Ryan Kavanaugh

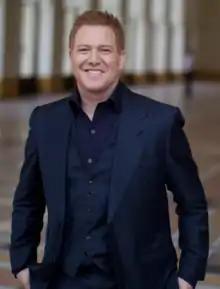
Kavanaugh in 2014

Ryan Kavanaugh (born December 4, 1974) is an American film financier. He co-founded Relativity Media and served as its CEO, brokering deals between Wall Street investors and major film studios. He credited his risk-assessment algorithm for Relativity Media's initial success. He stepped down as CEO after Relativity Media's second bankruptcy filing and subsequently founded Proxima Media, which held a controlling stake in Triller from 2019 to 2022.